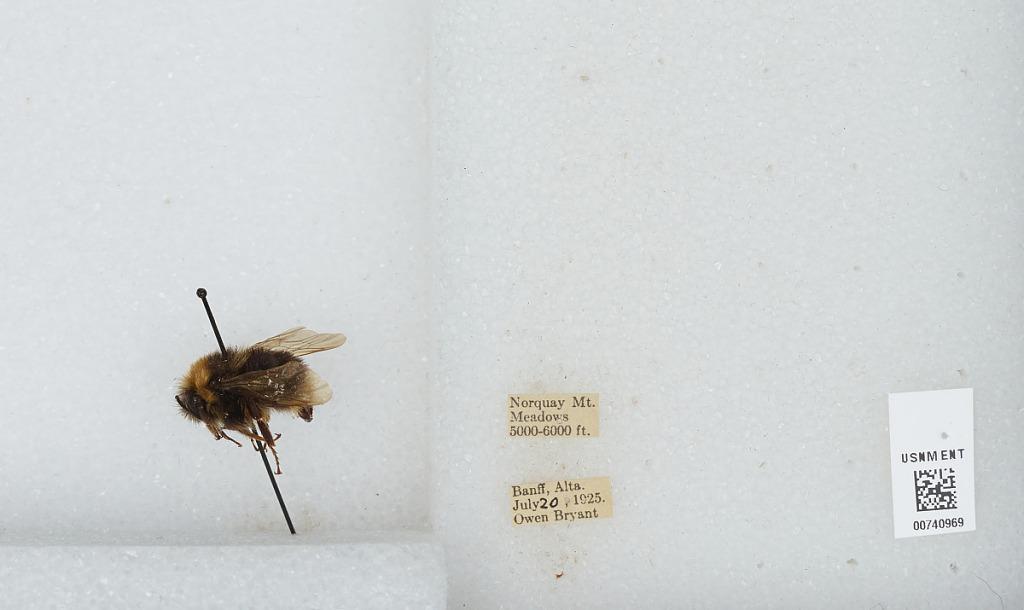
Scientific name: Bombus (Bombus) occidentalis Greene
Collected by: O. Bryant
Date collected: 1925-7-20
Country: Canada
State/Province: Alberta
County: Alberta's Rockies Region
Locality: Norquay Mountain Meadows in Banff National Park
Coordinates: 51.2, -115.595